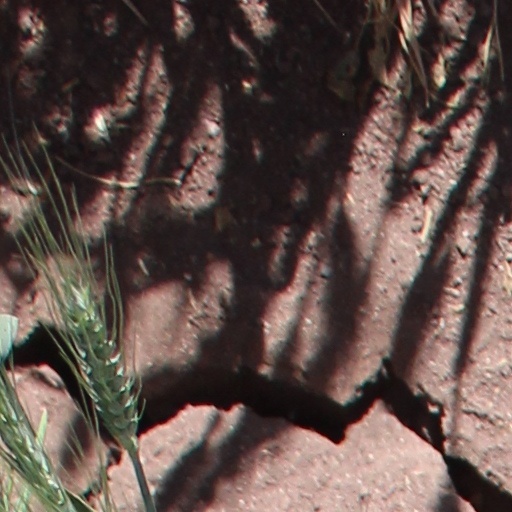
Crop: wheat